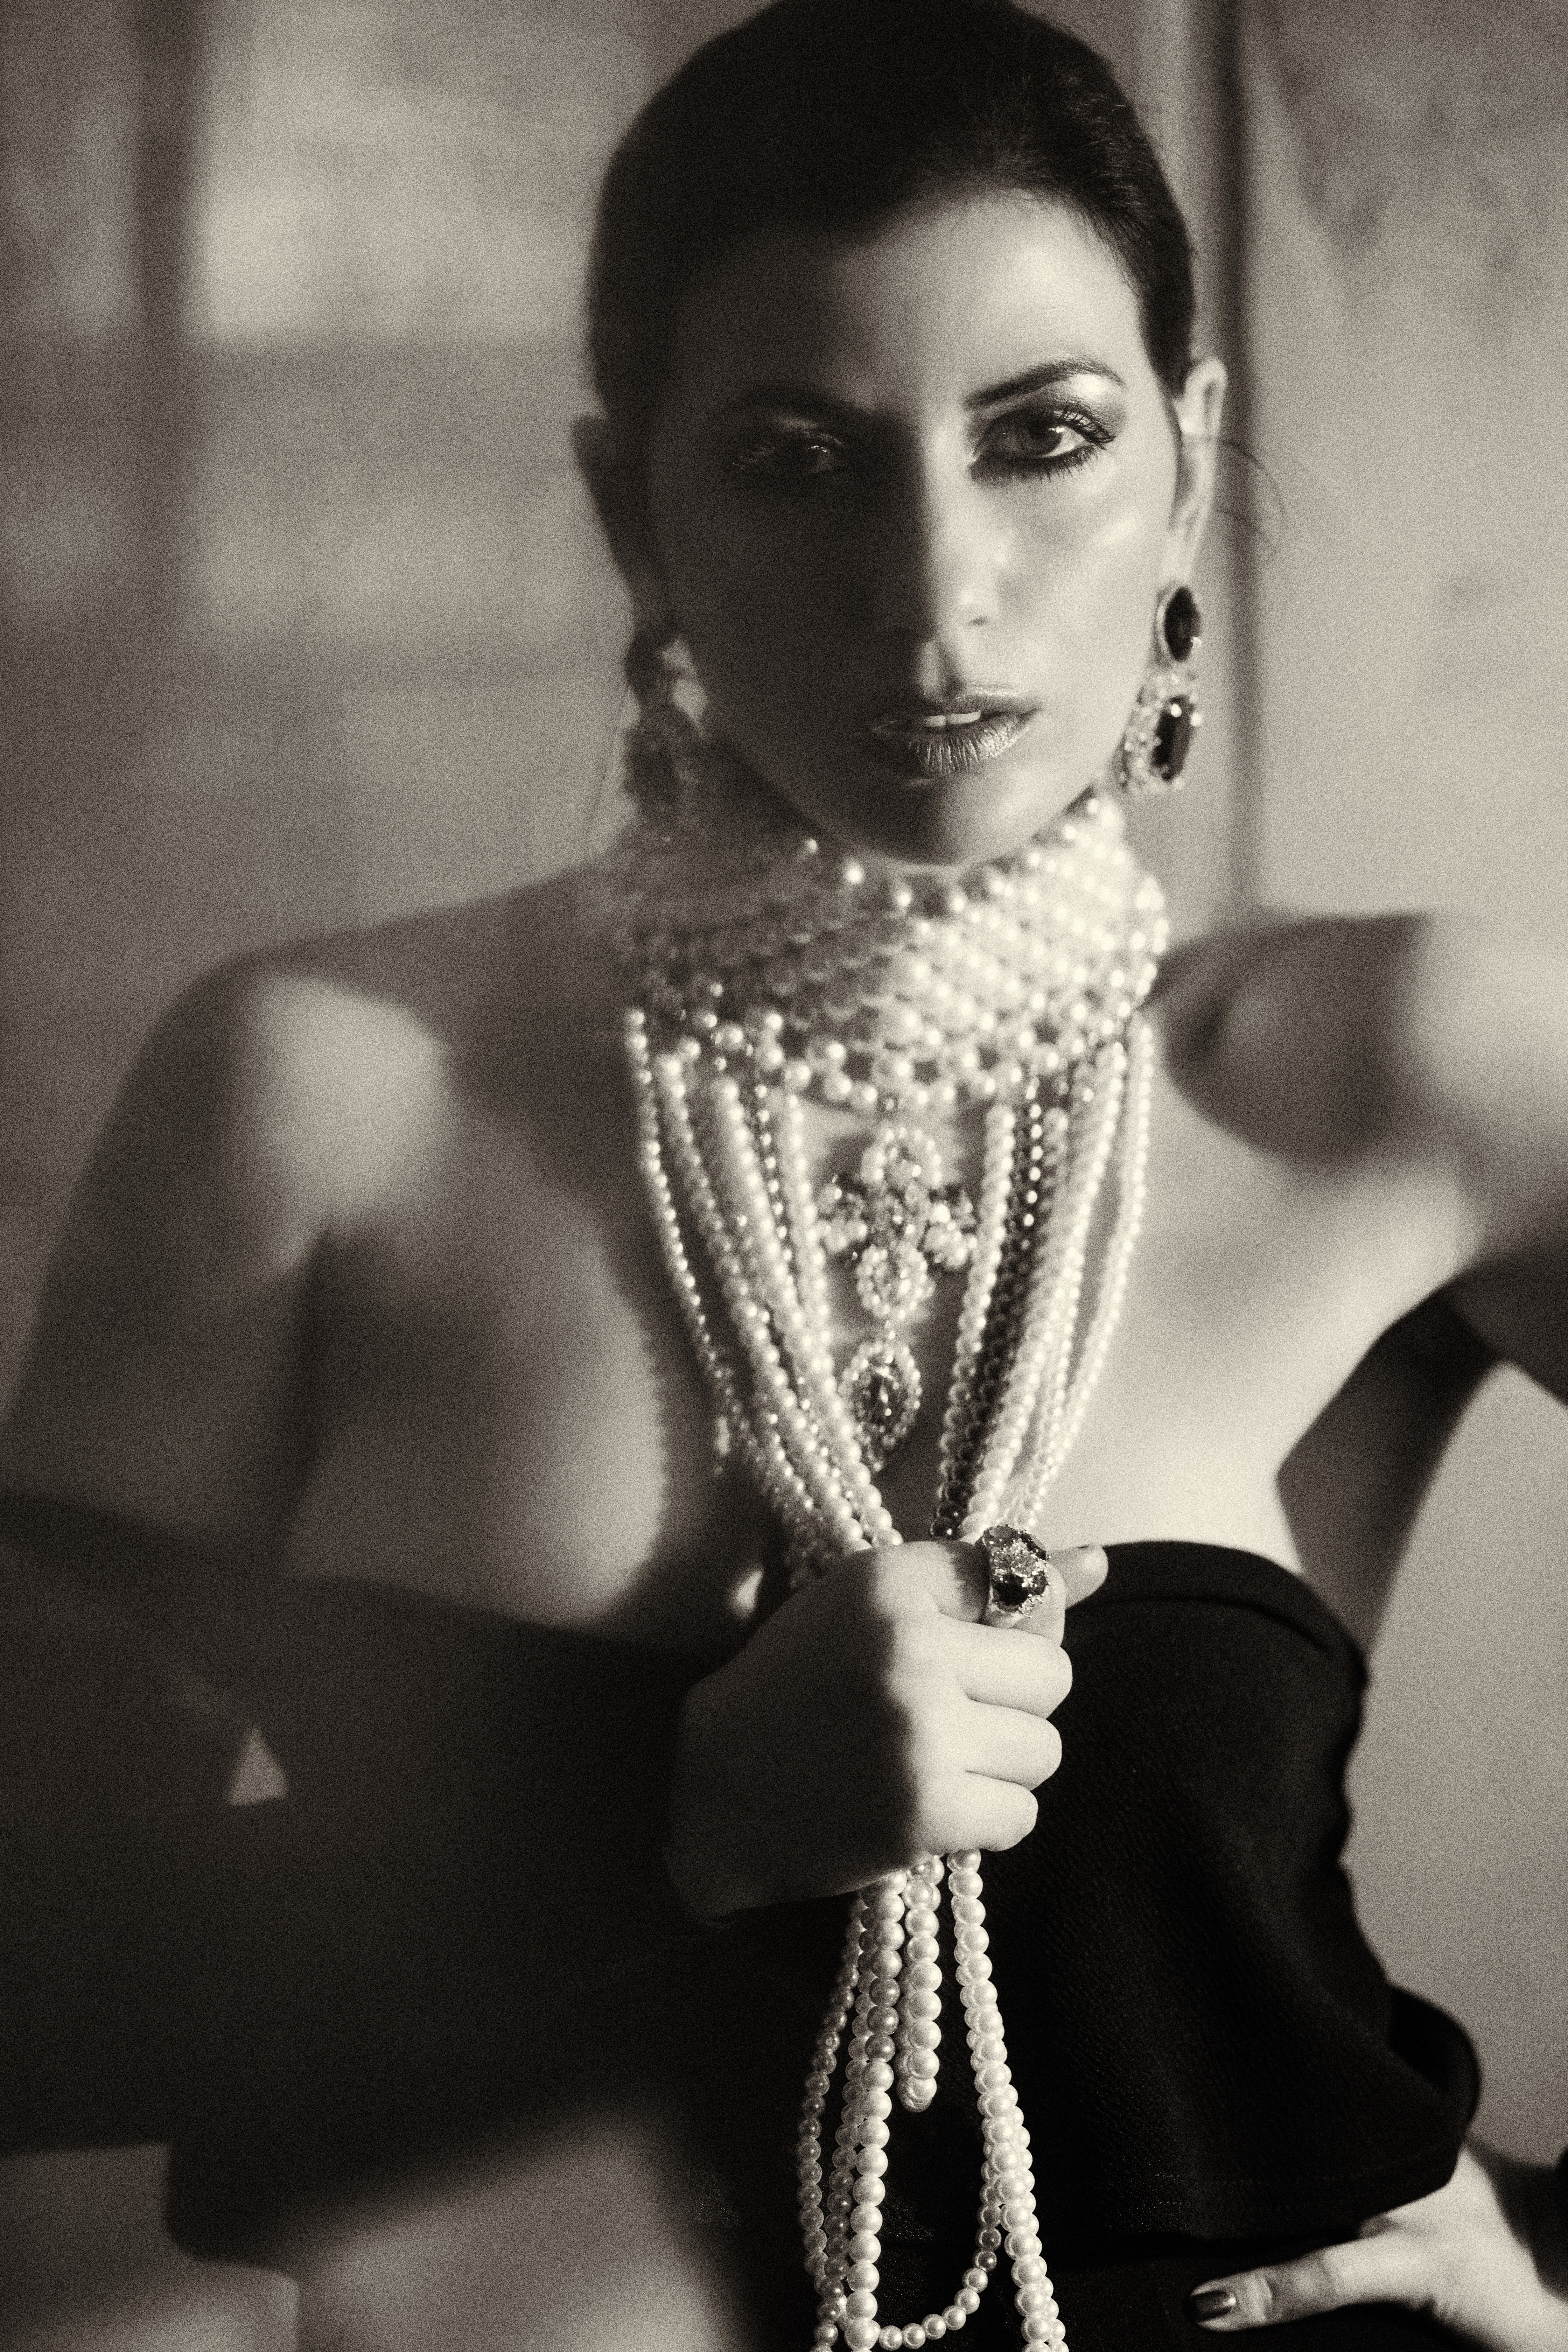
woman, lip, shoulder, dress, black, flash photography, neck, standing, black and white, body jewelry, style, necklace, fashion design, waist, eyelash, jewellery, formal wear, monochrome, monochrome photography, chest, fashion model, day dress, event, fashion accessory, embellishment, metal, street fashion, human leg, portrait photography, vintage clothing, darkness, sitting, portrait, photo shoot, fur, retro style, model